Mohamed Nureldin Abdallah

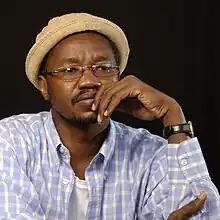
Abdallah in 2010

Mohamed Nureldin Abdallah is a Sudanese photojournalist who has been working as resident photographer for Reuters since 2005 and has also worked for Agence France-Presse, Oxford Analytica and other news outlets. His photographs of Sudan, often focusing on the effects of war and social exclusion on ordinary people, have been featured in numerous international news reports.